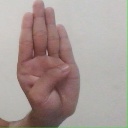
अक्षर: ब